Virsa (film)

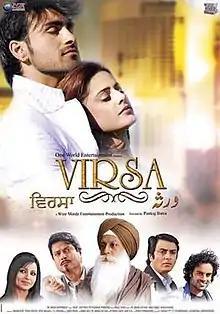
Theatrical release poster

Virsa is an Indo-Pakistani Punjabi-language film revolving around social and cultural values. Most of the film's cast and crew were from India. It was directed by Pankaj Batra, with a budget of 40 million rupees.